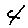
Label: 4